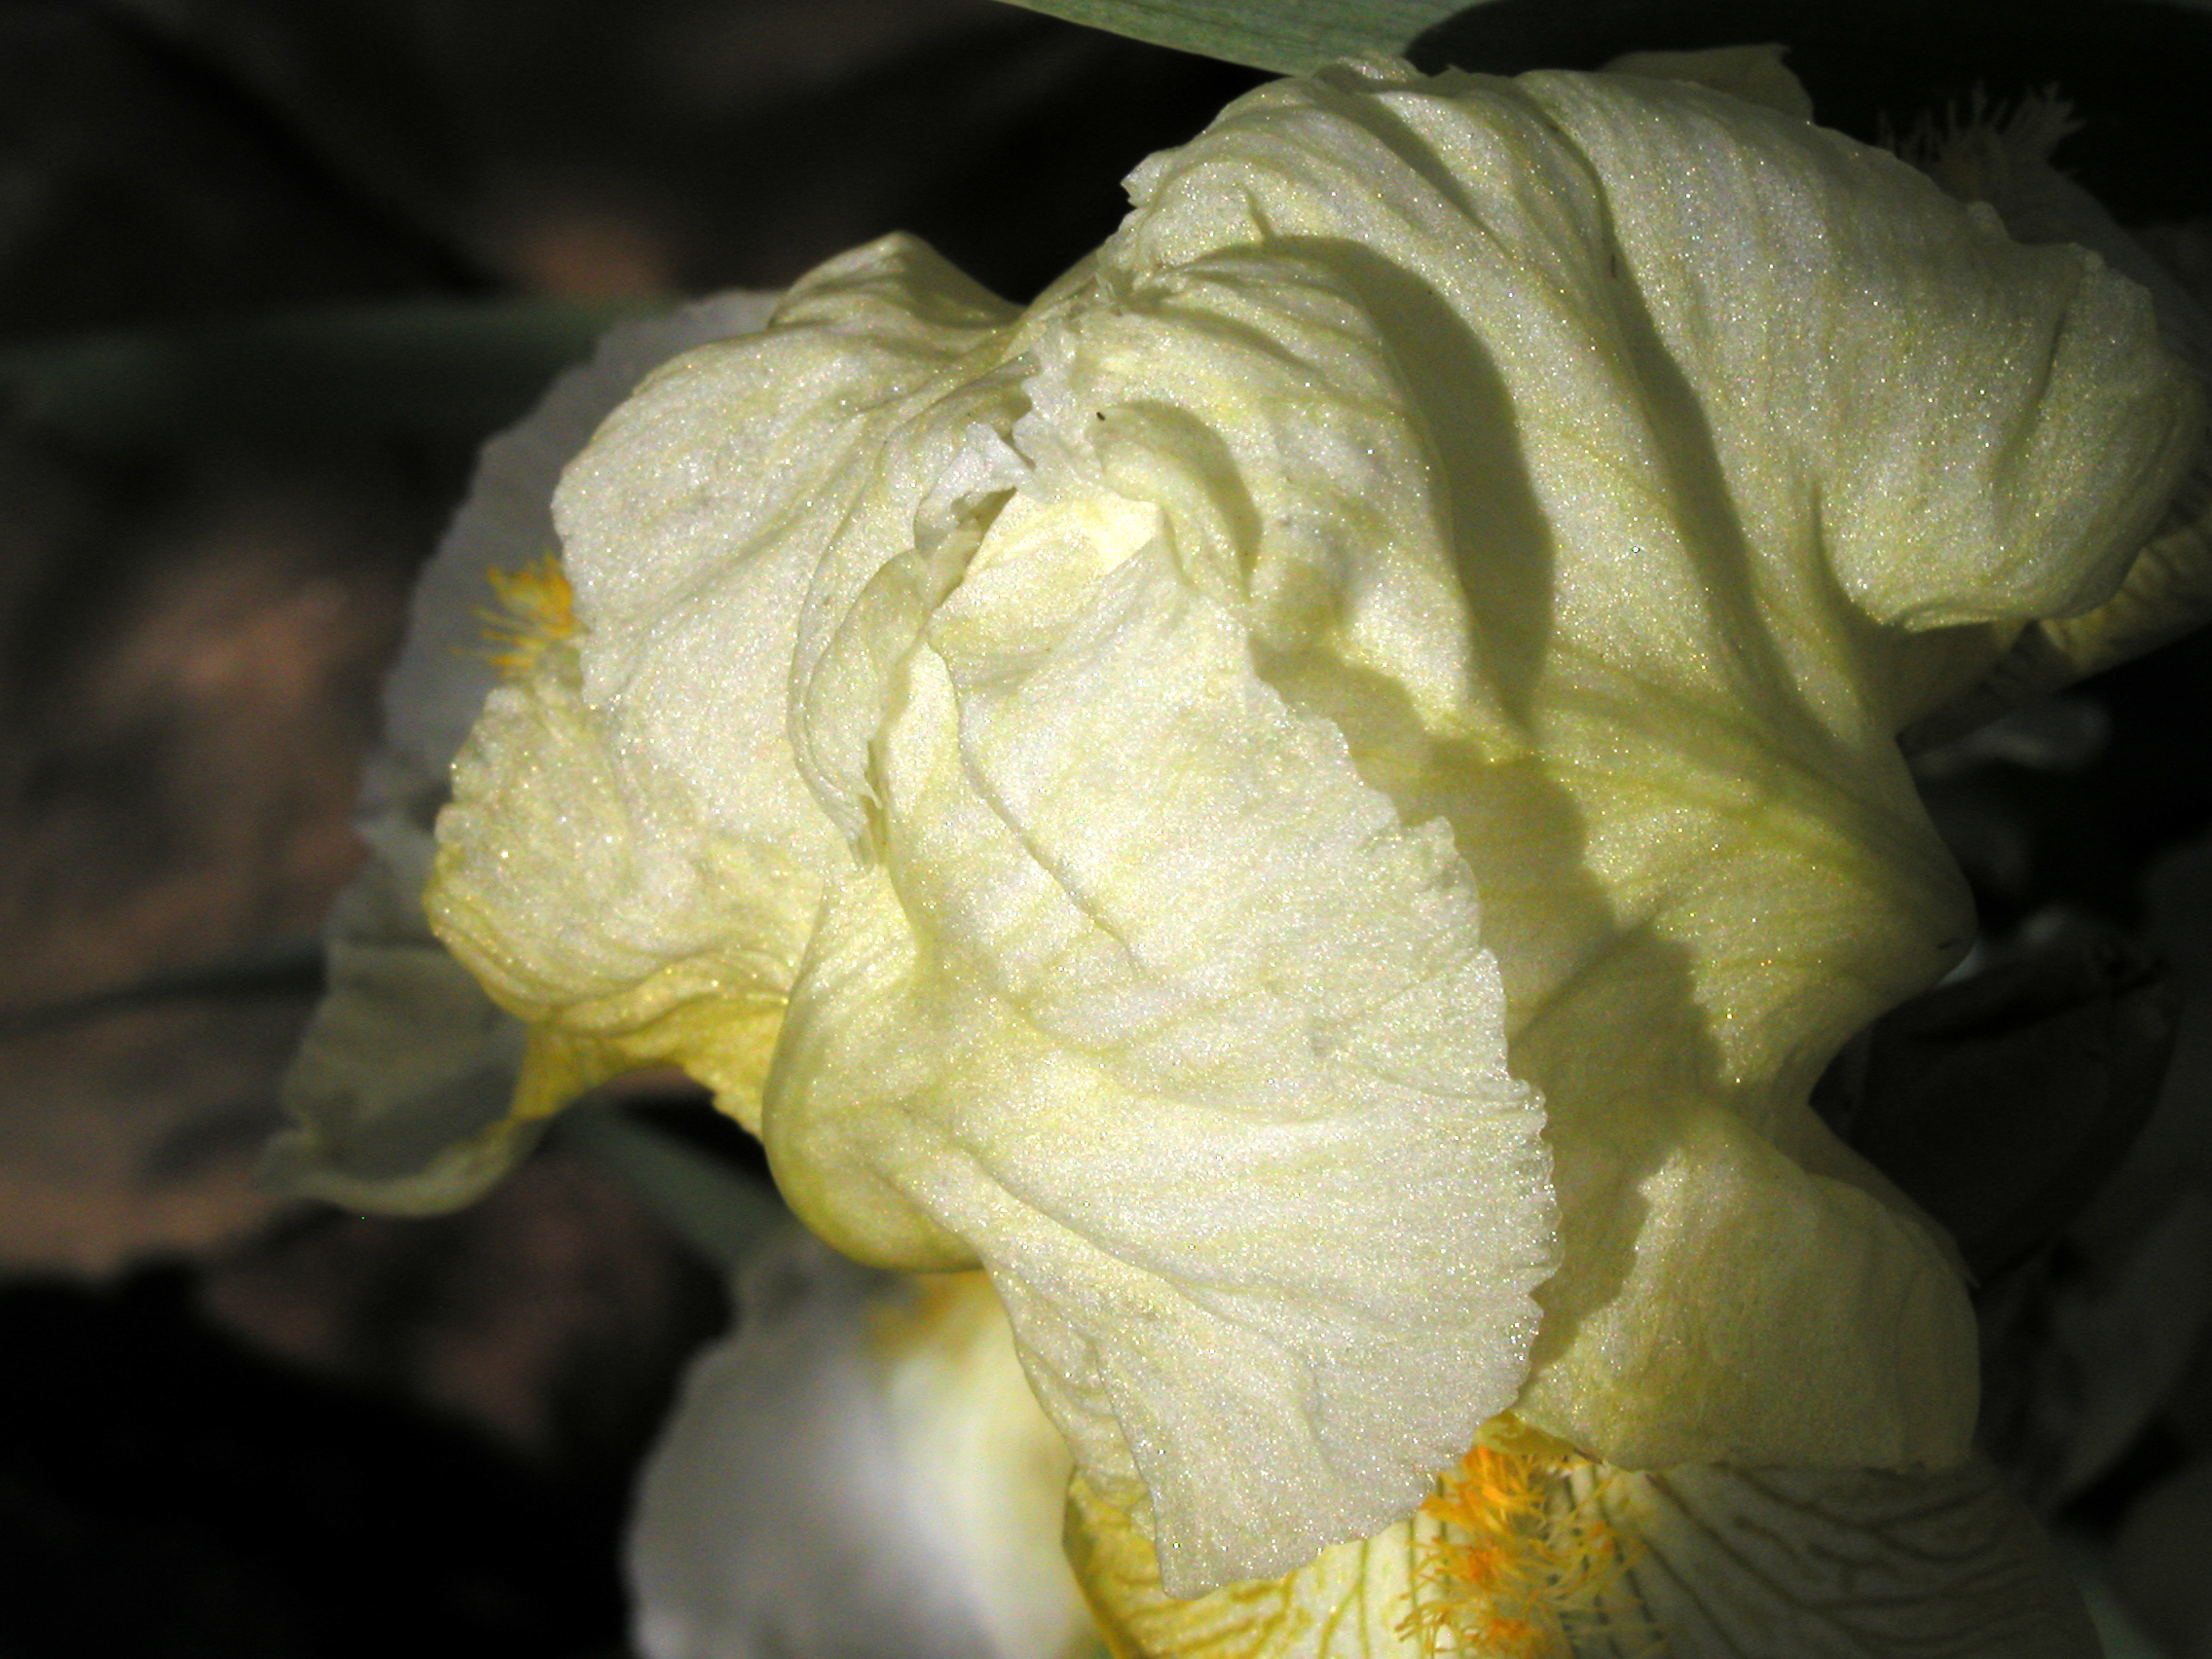
plant, leaf, flower, petal, food, green, produce, vegetable, yellow, flora, close up, strawberryaz, macro photography, flowering plant, land plant